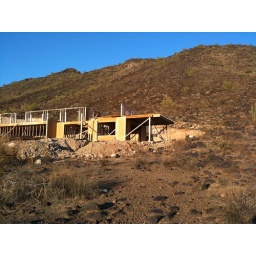
Standing near the driveway looking uphill. 1st floor framing nearly complete, 2nd floor walls underway.